Erica Thomas

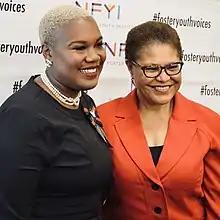
Thomas with Congresswoman Karen Bass in 2019.

Thomas runs Speak Out Loud, a local nonprofit she founded that is dedicated to providing a voice to foster children. The organization has expanded across the country and has chapters in Nigeria. She has also worked to establish libraries in various locations in Africa.